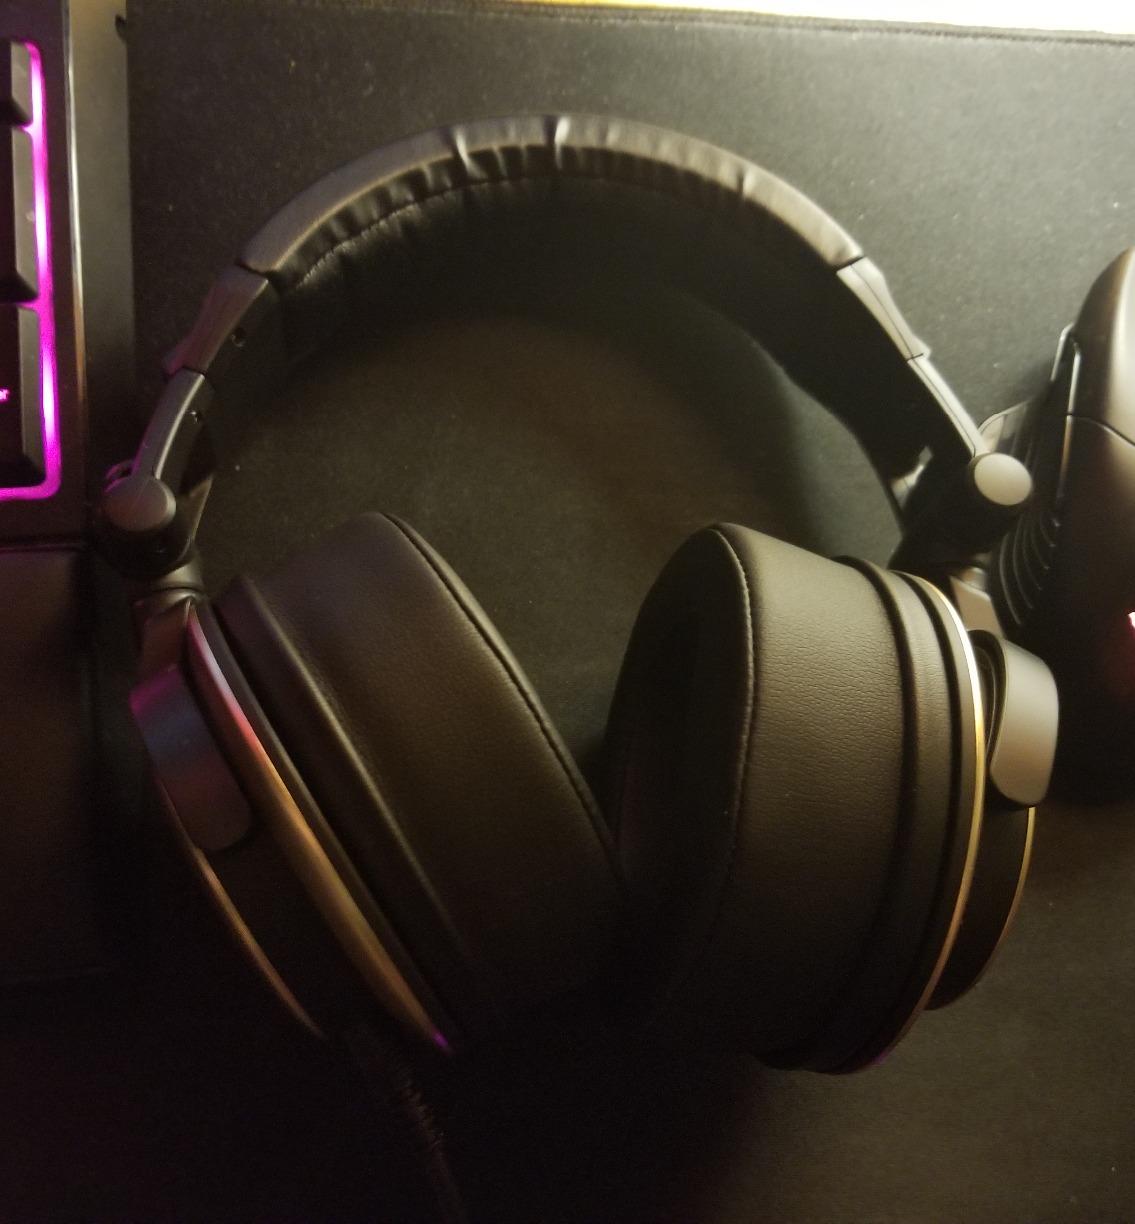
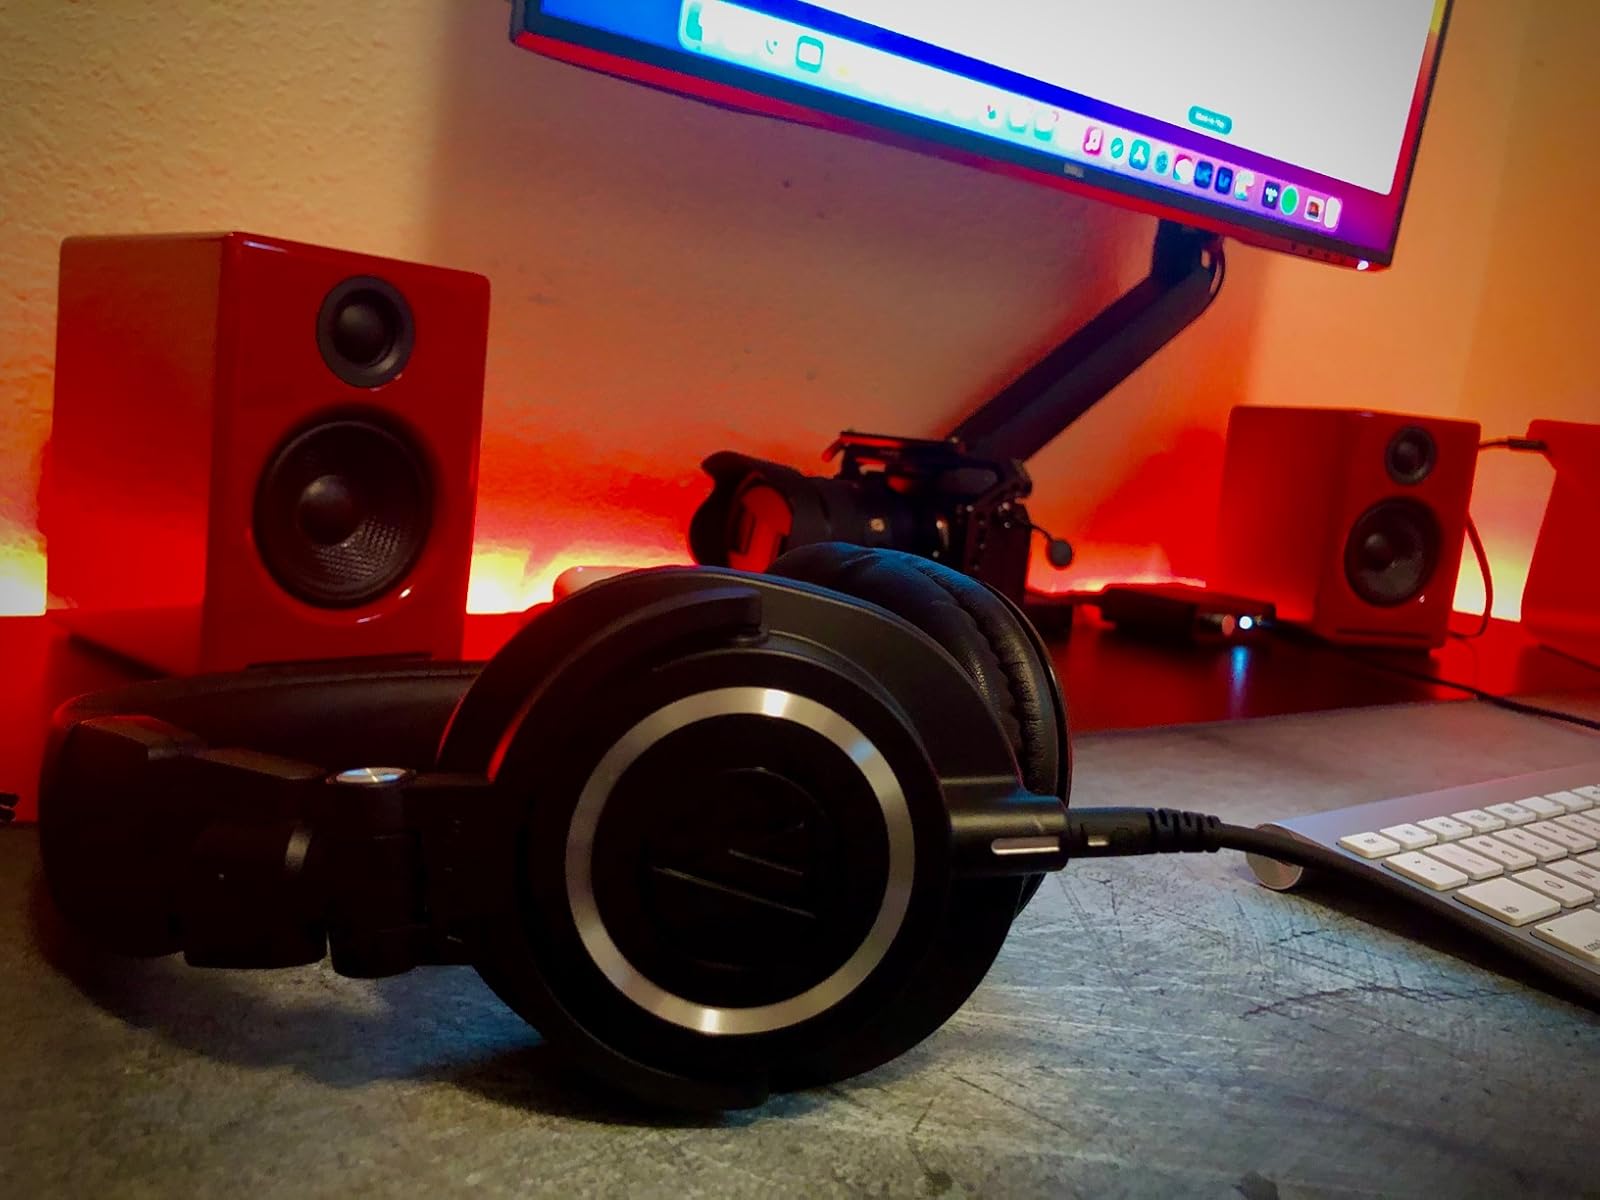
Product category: headphones
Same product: no